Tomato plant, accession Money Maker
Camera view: vertical (180 deg); turntable rotation: 60 degrees
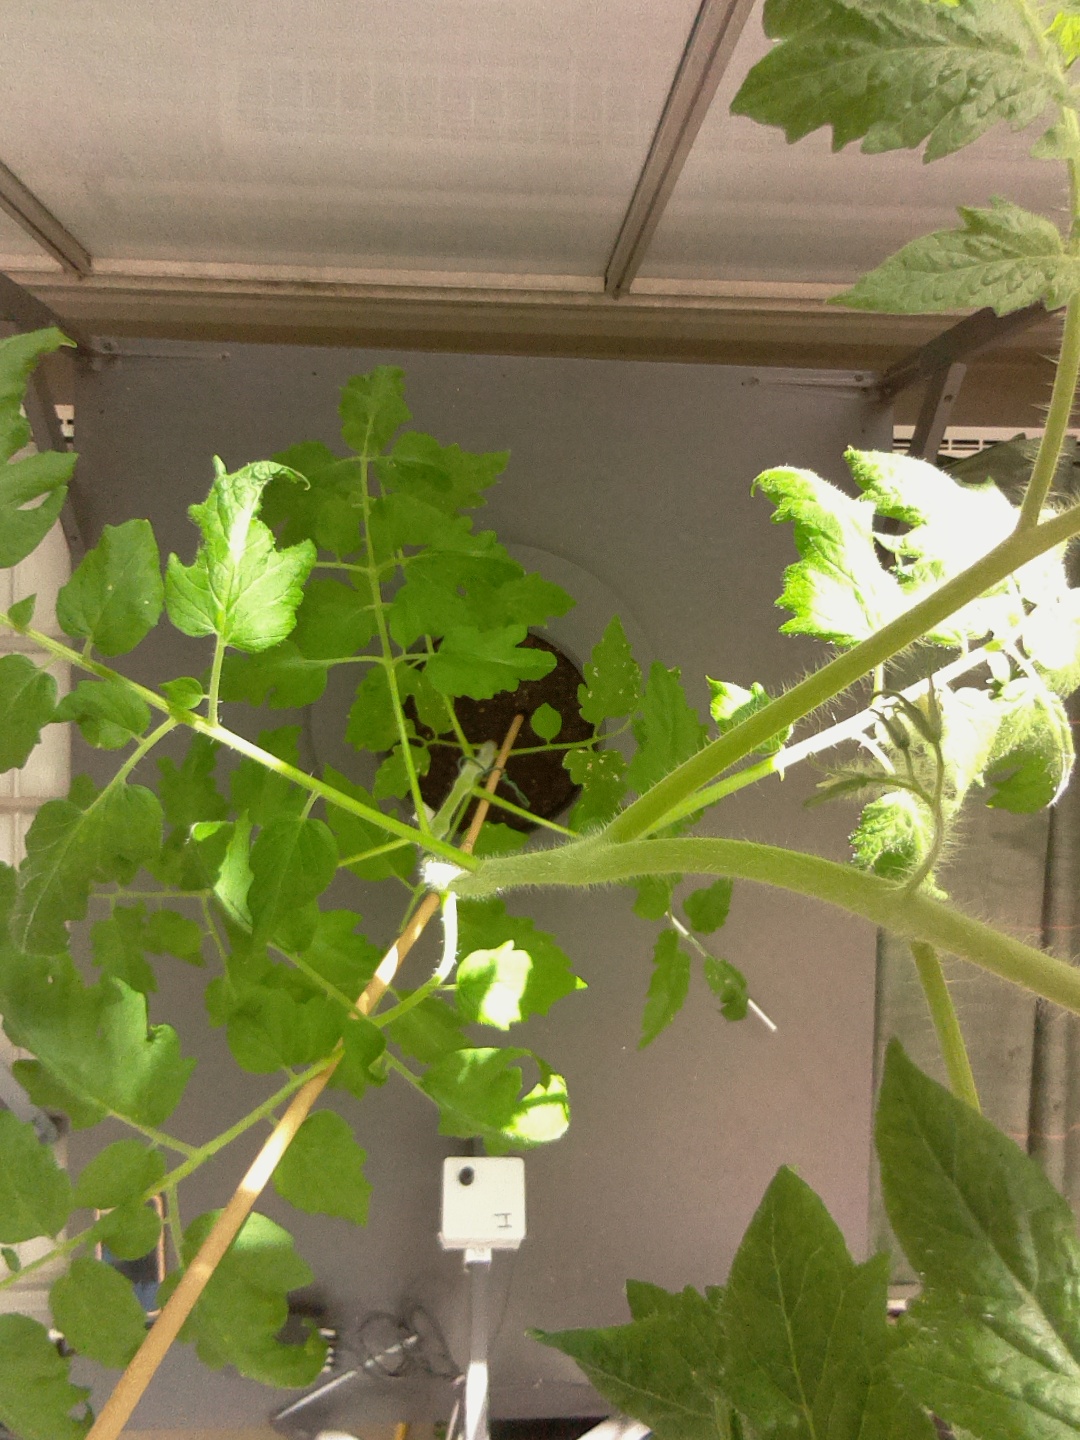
BBCH growth stage 52: 2 inflorescences visible